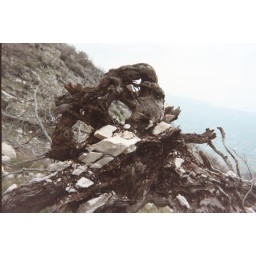
On the mountain climb. An uprooted tree with rocks around which the roots had grown. Very cool, according to the boys.